Texas Woman's University

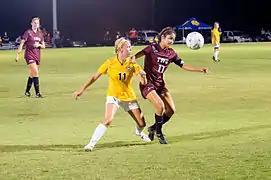
The Pioneers soccer team in action against the Texas A&M–Commerce Lions in 2014

Hubbard Hall, the former central dining facility, housed the Texas Women's Hall of Fame from 1984 until 2018. It is now on the 2nd floor of the Blagg-Huey Library. Created in 1984 by the Texas Governor's Commission on Women, the state-established exhibit honors Texas women who make significant public contributions to the state. Inductees include Supreme Court Associate Justice Sandra Day O'Connor, First Ladies Barbara Bush and Lady Bird Johnson, Governor Ann Richards, Texas First Lady Anita Perry, Congresswoman Barbara Jordan, Secretary of Health, Education and Welfare Oveta Culp Hobby, Olympic gold medalist Sheryl Swoopes, astronauts Mae Jemison and Sally Ride, entertainer Selena Quintanilla-Perez, and businesswoman Mary Kay Ash.